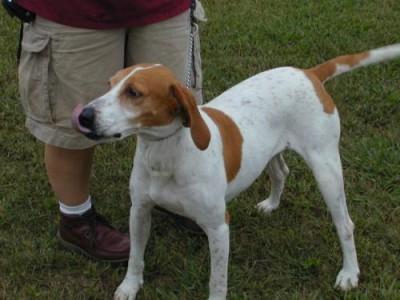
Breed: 216-n000063-Walker_hound